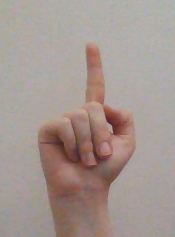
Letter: bb